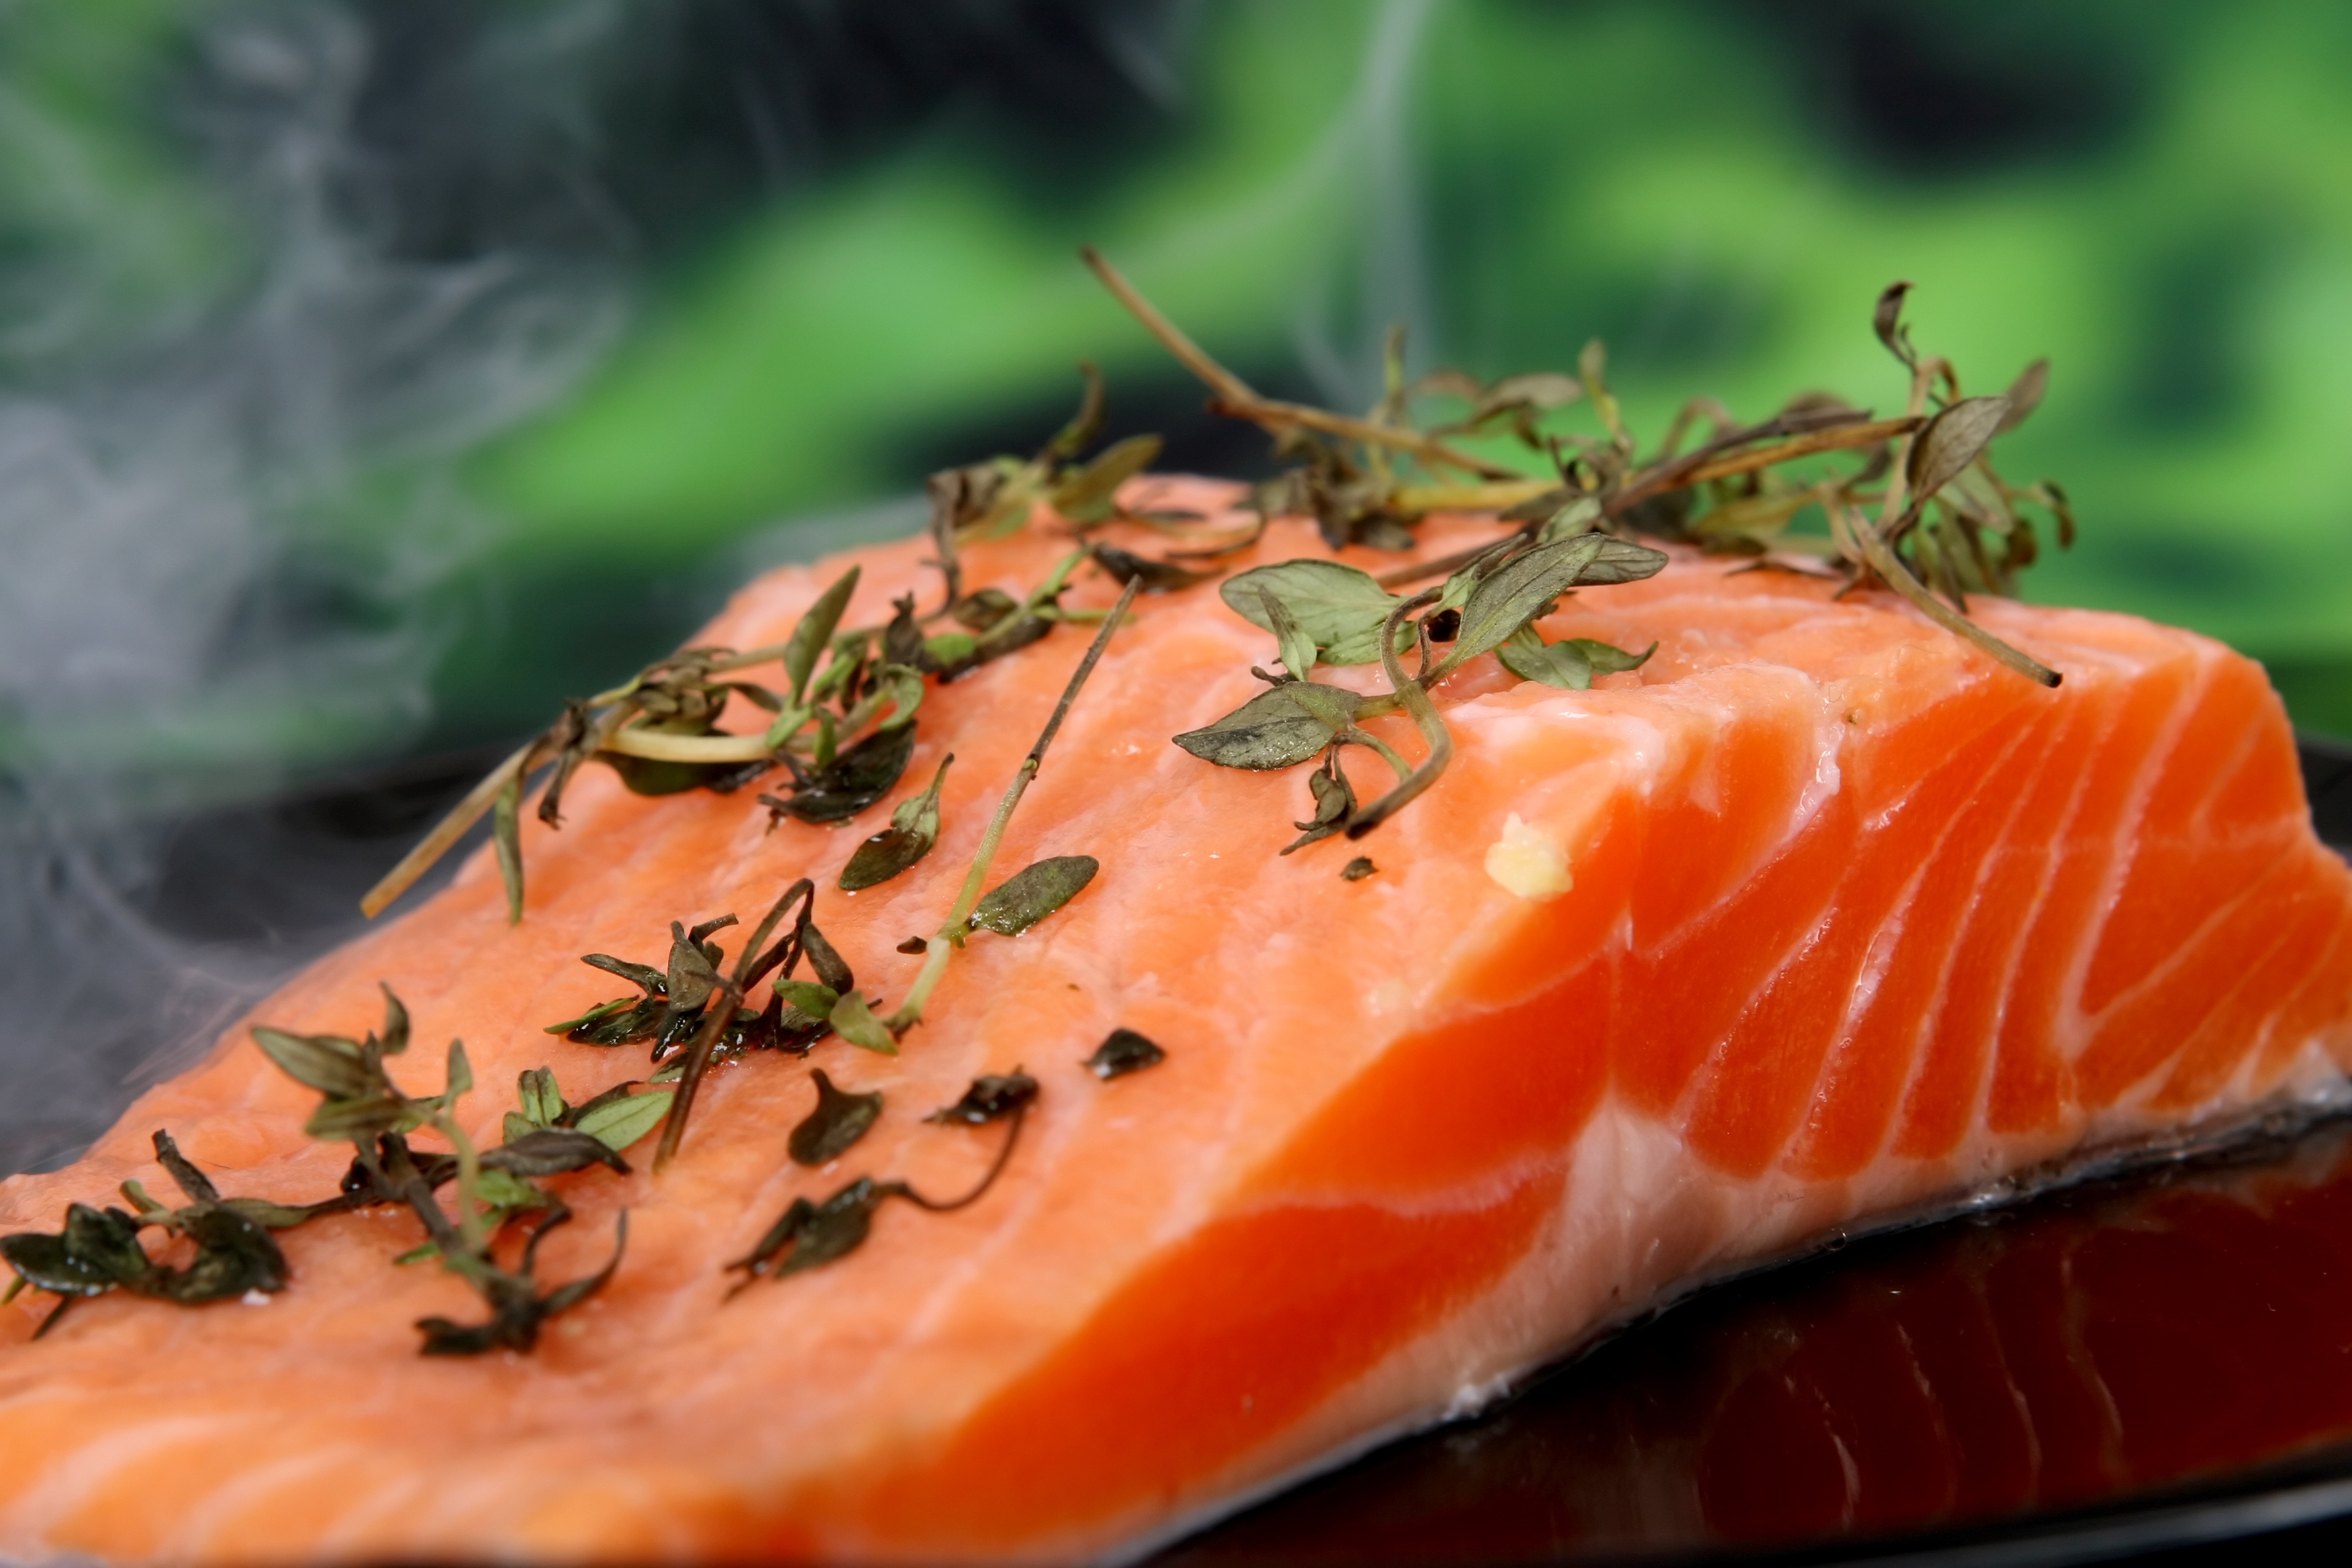
beach, sea, grass, abstract, wine, white, steam, skate, restaurant, home, smoke, summer, ice, rose, orange, food, green, red, cooking, fresh, kitchen, fish, pink, healthy, meat, cuisine, health, chef, steak, lemon, lettuce, cook, lemongrass, butter, fishmonger, sushi, angel, bass, nutrition, dinner, hot, vertebrate, raw, salmon, scales, oil, eel, plaice, mackerel, cod, smoked salmon, haddock, hake, salmon like fish, lox